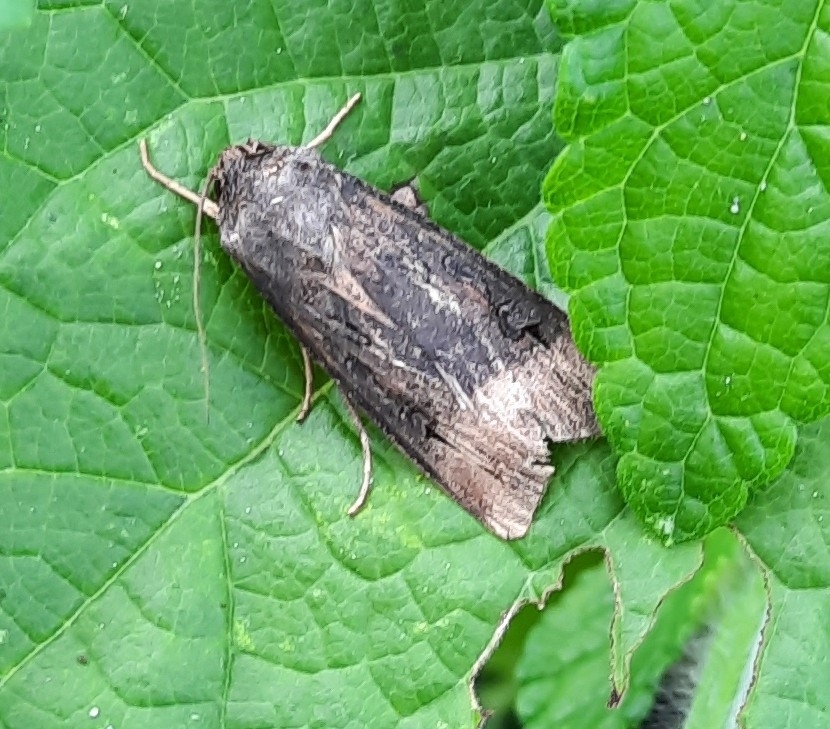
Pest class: cutworms